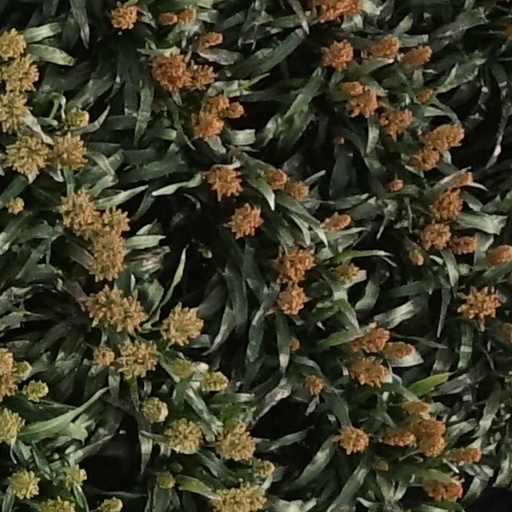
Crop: sorghum